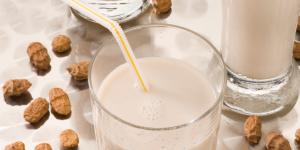
horchata de chufas con thermomix